West Coast Express

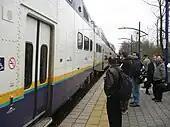

The West Coast Express operates from Monday to Friday (excluding holidays) with five trains per day running from Mission to Vancouver in the morning peak hours (5:25am7:25am) and returning to Mission in the evening peak (3:50pm6:20pm). A one-way trip takes 75 minutes, which is faster than driving to Downtown Vancouver.